Allemagne-en-Provence

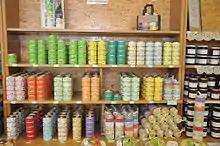
Shop selling local products in Allemagne-en-Provence

In late 2015, there were 26 establishments in the tertiary sector (trades and services), with 5 employees plus three administrative and public service institutions employing 10 people.